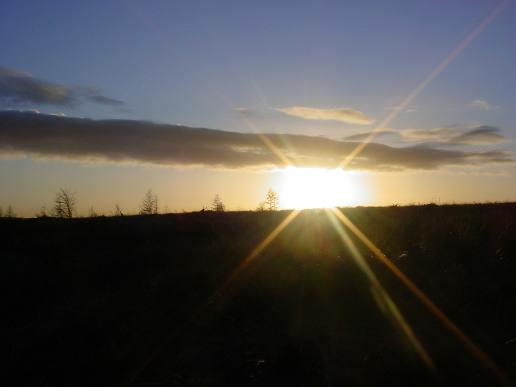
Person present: No